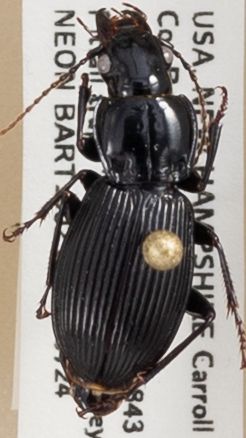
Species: Pterostichus coracinus
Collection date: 2019-07-24
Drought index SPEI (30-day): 0.54
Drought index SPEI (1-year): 1.13
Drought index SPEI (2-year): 0.8